Transport in India

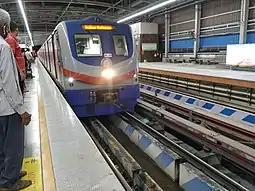
Kolkata Metro is the only metro system in India to be controlled by Indian Railways.

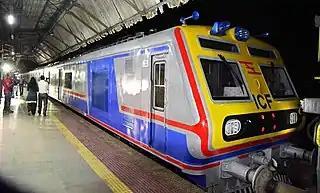
Mumbai suburban rail.

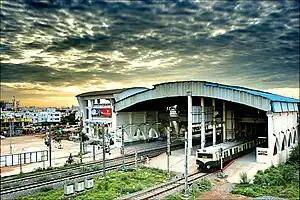
The Chennai MRTS and Chennai Suburban, the first elevated railway in India.

Country-wide rail services in India are provided by the state-run Indian Railways (IR) under the supervision of the Ministry of Railways. IR is divided into eighteen zones including the Kolkata Metro Railway. The IR are further sub-divided into sixty seven divisions, each having a divisional headquarters.